33rd Operations Group

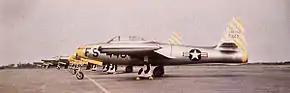
Republic P-84C of the 59th Fighter Squadron

The group was organized as an operational unit at Roswell Army Air Field, New Mexico on 16 August 1947, where it again equipped with Mustangs and became part of Eighth Air Force of Strategic Air Command. At Roswell, the group participated in the experimental Wing Base organization, which was intended to unify control at air bases under a single wing. As a result, the group was assigned to the 33d Fighter Wing. The test proved successful, and the wing-base plan was adopted by the Air Force.